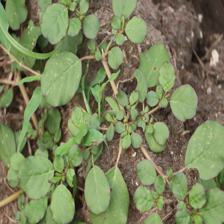
Label: BroadLeafWeed